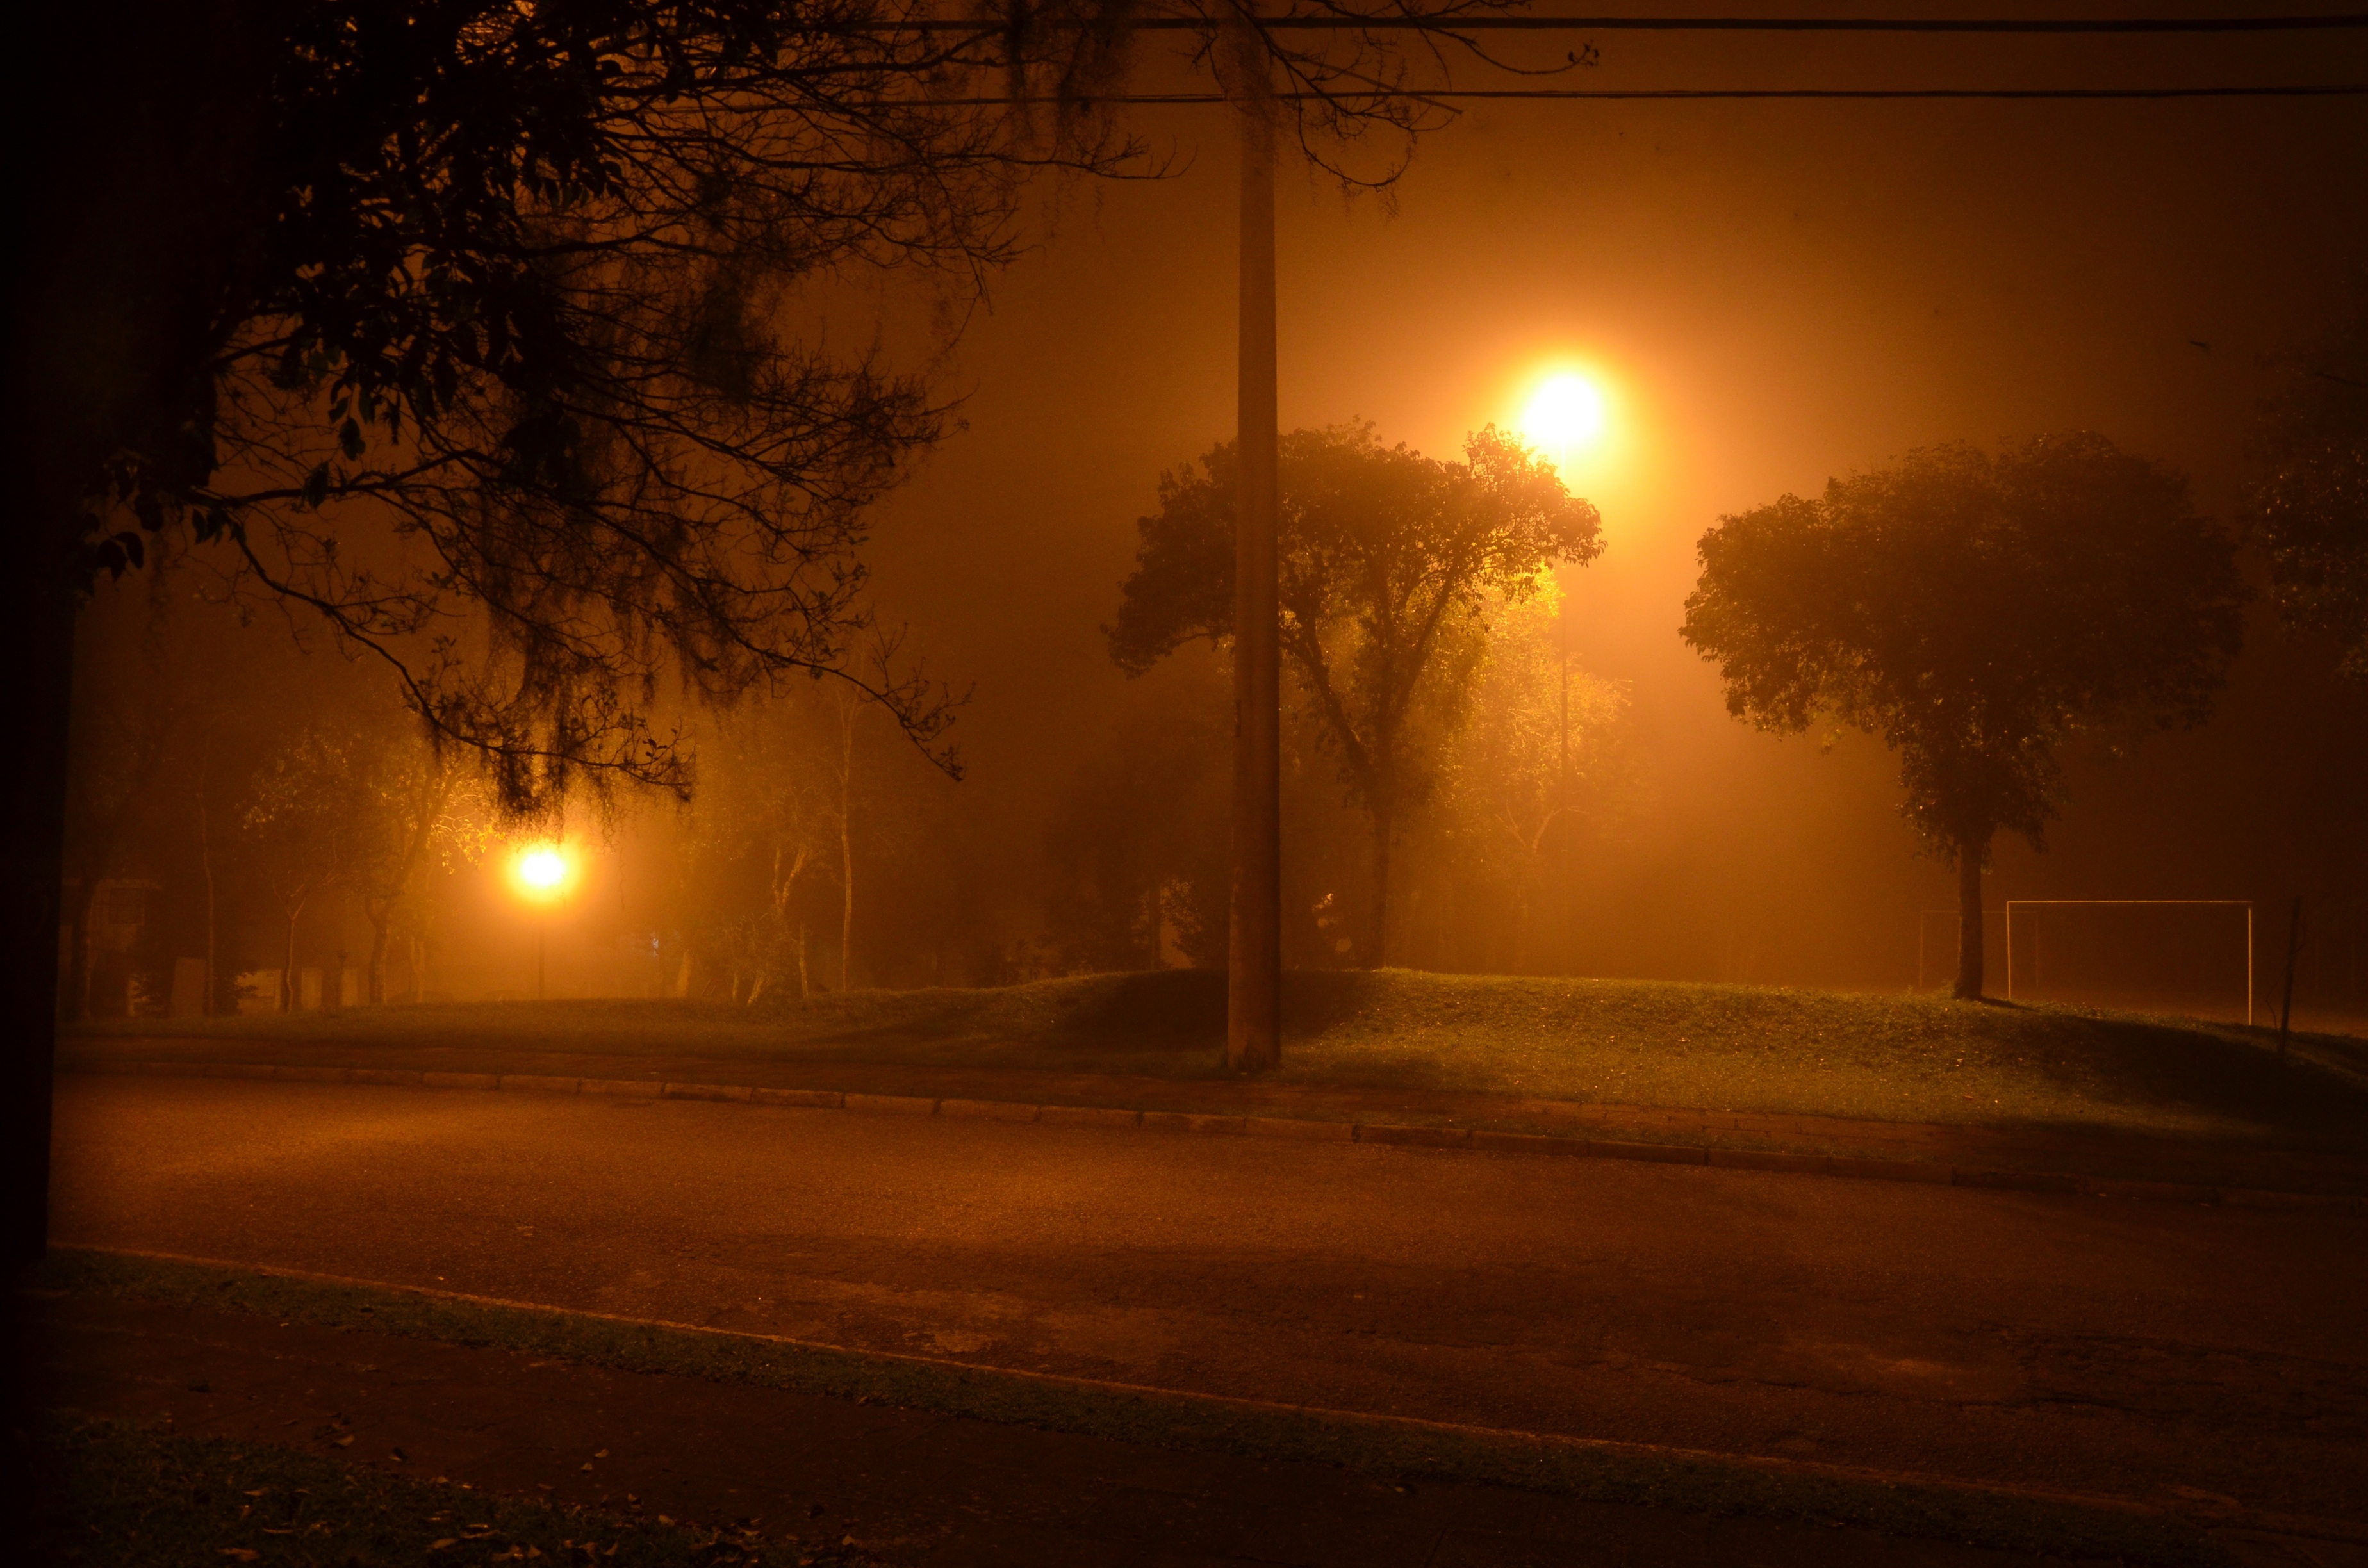
light, sun, fog, sunrise, mist, night, sunlight, morning, dawn, atmosphere, evening, square, weather, darkness, lighting, curitiba, parana, brazil, midnight, atmospheric phenomenon